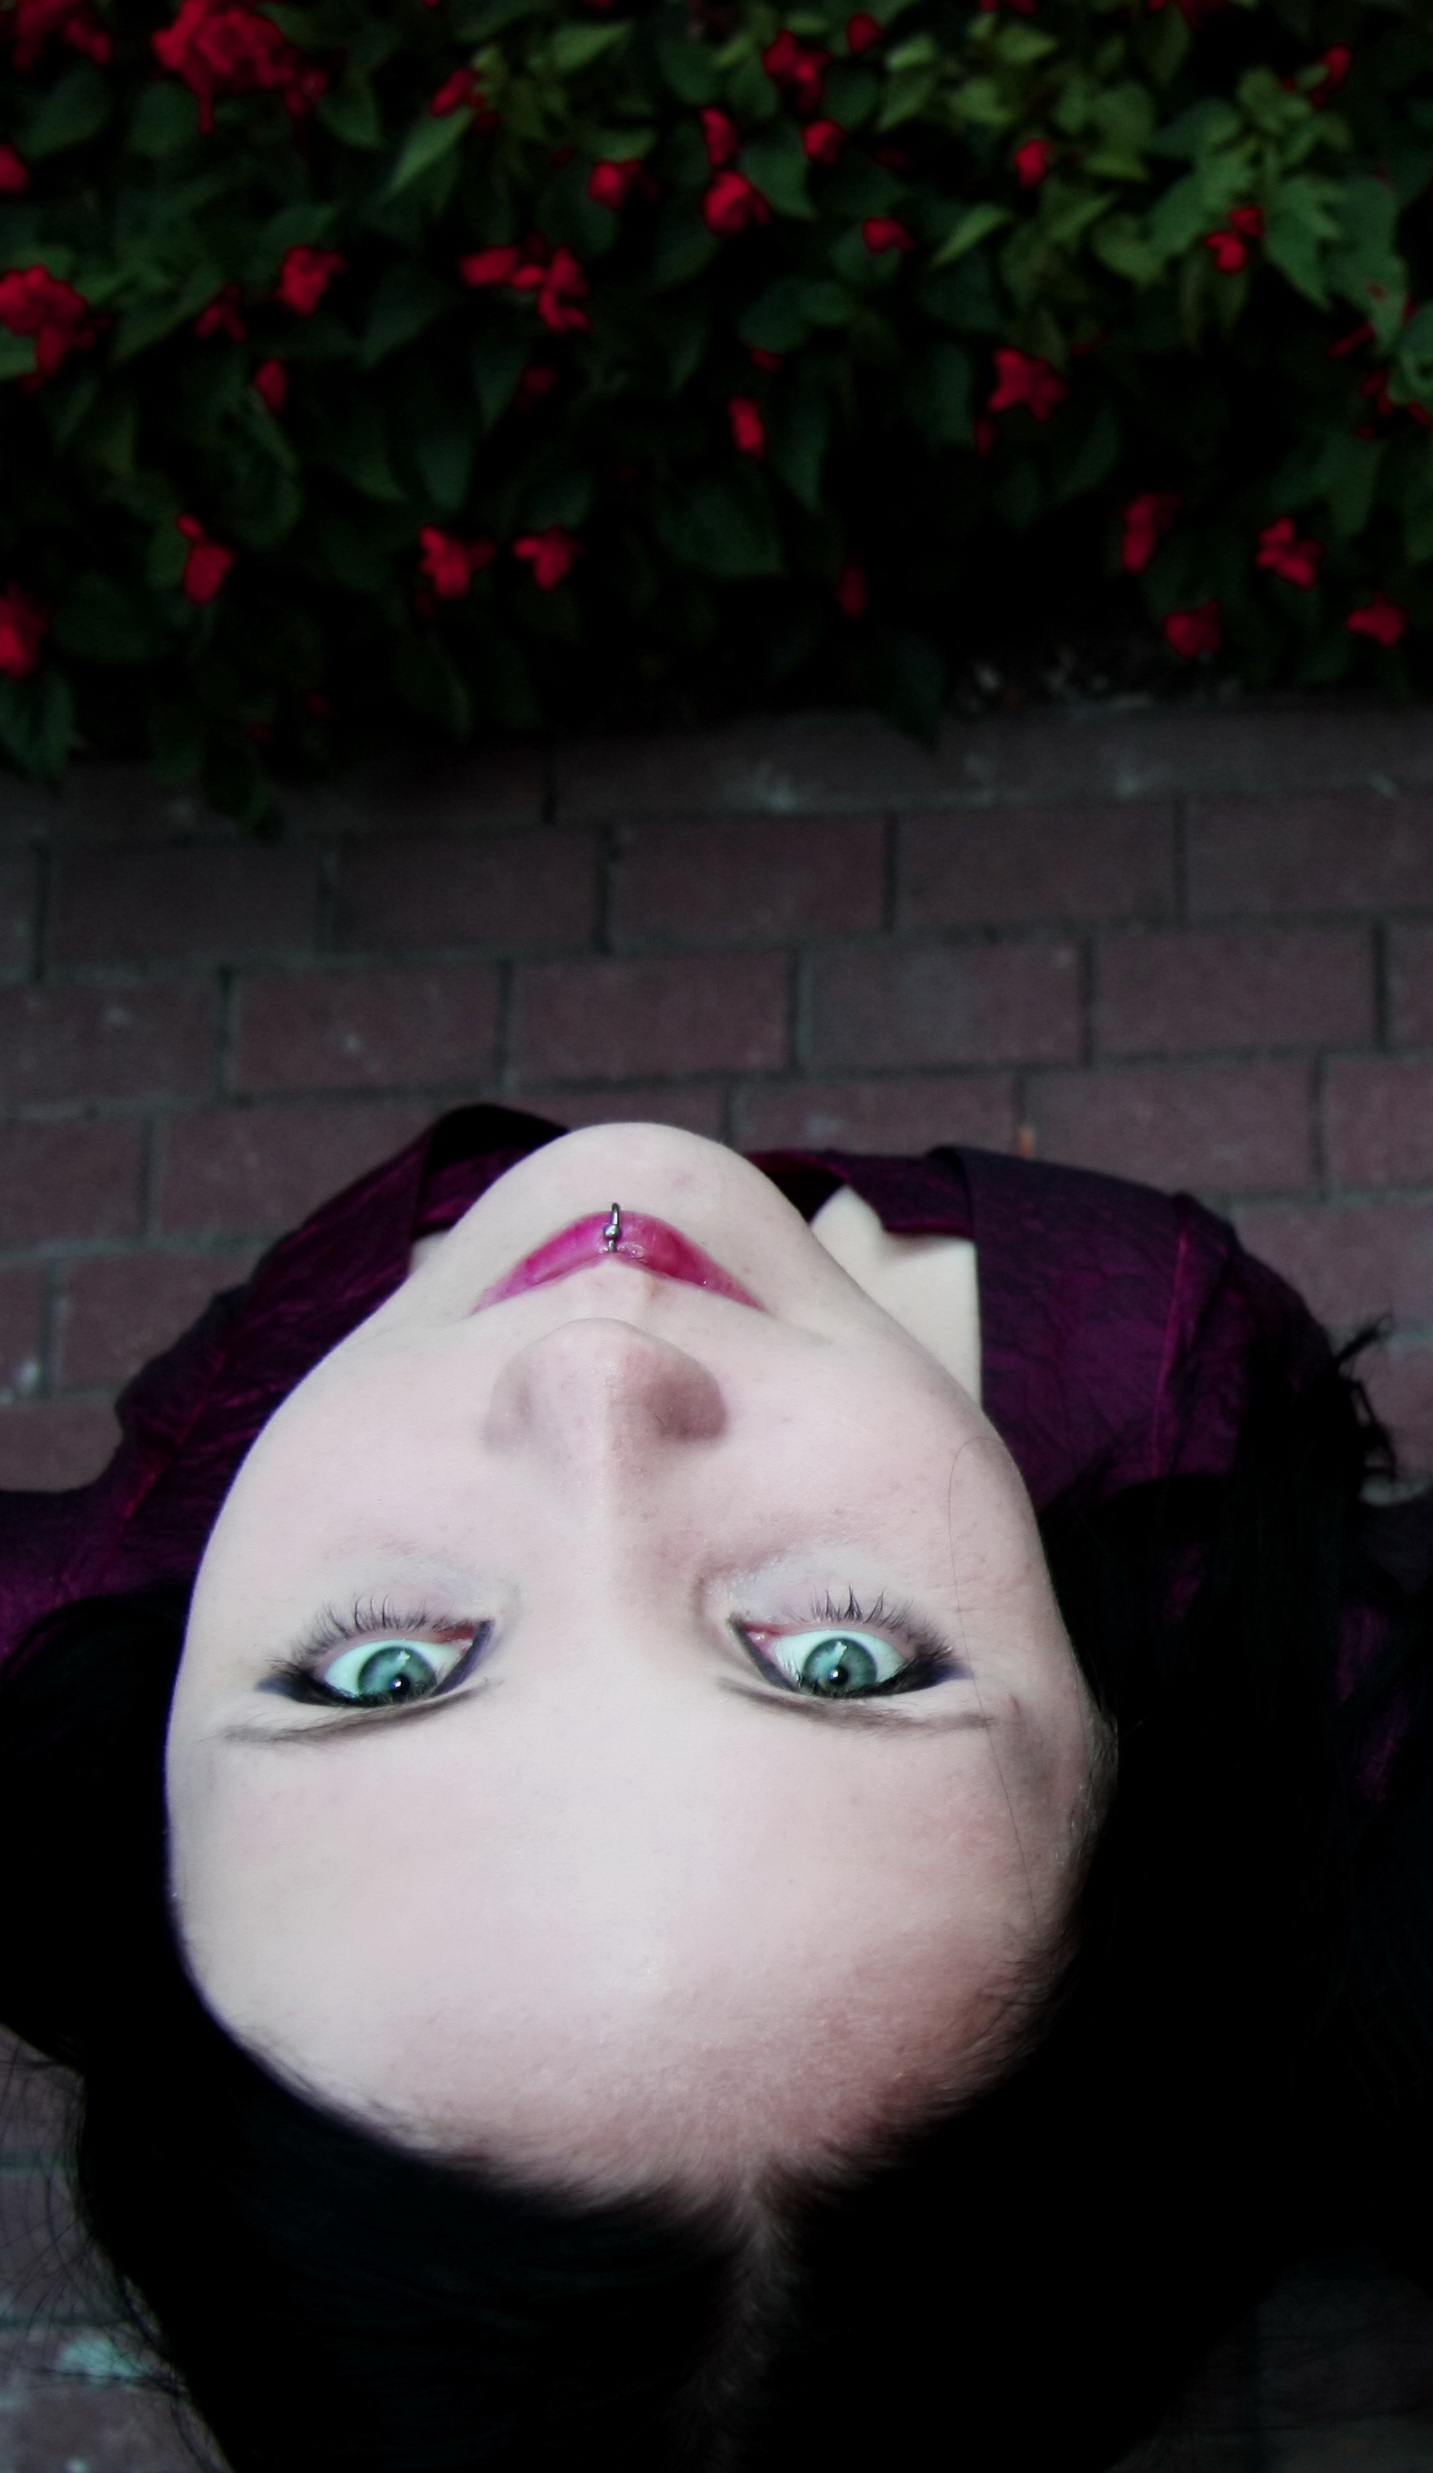
person, girl, woman, white, flower, female, brunette, portrait, model, young, red, color, darkness, clothing, black, lady, pink, smile, human body, face, eyes, dress, eye, head, skin, beauty, image, organ, attractive